Karl Helbig

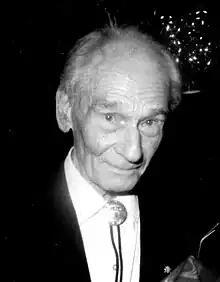
Karl Helbig in Hildesheim on July 18, 1988, after receiving the Order of Merit of the Federal Republic of Germany

Karl Martin Alexander Helbig (March 18, 1903 – October 9, 1991) was a German explorer, geographer and ethnologist. His travels took him to Java, Sumatra, Borneo and Central America, among other places.